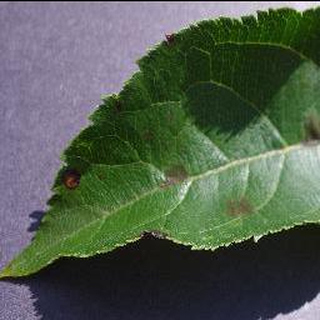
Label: apple_apple_scab